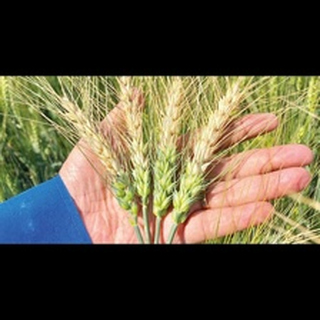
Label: wheat_blast